Girona

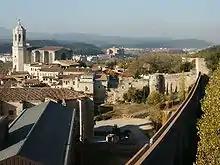
Girona landmarks include Saint Mary's Cathedral (left) and the City Walls Walkway (right).

Characteristic of Girona are the picturesque houses overlooking the river Onyar. These were built over many years and give the flavour of a small Mediterranean city. The façanes are painted according to a palette created by Enric Ansesa, James J. Faixó and the architects Fuses and J. Viader.